Pump action

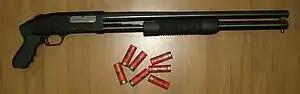
A Mossberg 500 12-gauge stockless pump-action shotgun with a pistol grip

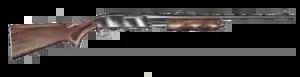
A Remington Model 760 .30-06 Springfield pump-action rifle

Pump action is a type of manual firearm action that is operated by moving a sliding handguard on the gun's forestock. When shooting, the sliding forend is pulled rearward to eject any expended cartridge and typically to cock the hammer or striker, and then pushed forward to load a new cartridge into the chamber. Most pump-action firearms use an integral tubular magazine, although some do use detachable box magazines. Pump-action firearms are typically associated with shotguns, although it has also been used in rifles, grenade launchers, and other types of firearms. A firearm using this operating mechanism is colloquially referred to as a pumpgun.